Repvåg

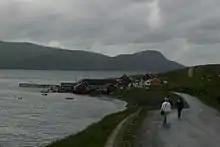
View of Repvåg

The fishing village now has about 14 residents, but historically, it was one of the main ports and trading places in Finnmark county, especially during the Pomor trade with Russia which existed until the 1917 revolution in Russia. Repvåg Chapel is located in the village, serving the people in the southern part of Nordkapp municipality.